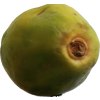
Label: papaya